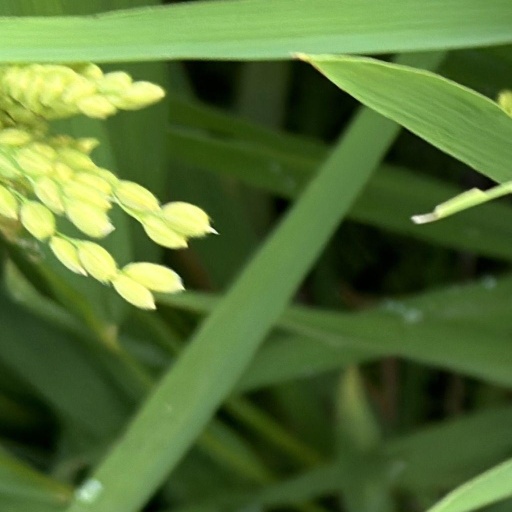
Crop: rice